Thomas Hennessy (American football)

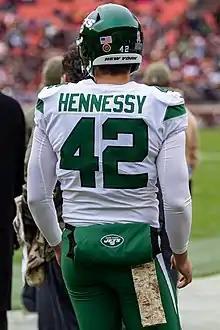
Hennessy with the Jets in 2019

On August 28, 2017, Hennessy was traded to the New York Jets for safety Ronald Martin.